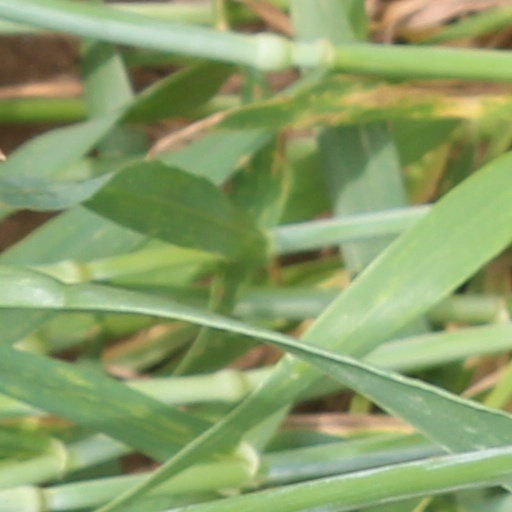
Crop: wheat